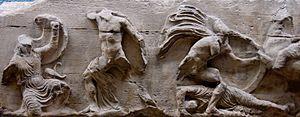
Combat entre Grecs et Orientaux. Bloc de la frise Sud du temple d'Athéna Nikê sur l'Acropole d'Athènes.
Les guerres médiques opposent les Grecs aux Perses de l'Empire achéménide au début du Vᵉ siècle av. J.-C. Elles sont déclenchées par la révolte des cités grecques asiatiques contre la domination perse, l'intervention d'Athènes en leur faveur entraînant des représailles. Les deux expéditions militaires des souverains achéménides Darius Iᵉʳ et Xerxès Iᵉʳ constituent les principaux épisodes militaires de ce conflit ; elles se concluent par la victoire spectaculaire des cités grecques européennes conduites par Athènes et Sparte.
Le temple d'Athéna Nikè fut érigé au Vᵉ siècle av. J.-C. sur l'Acropole d'Athènes, en l'honneur de la déesse de la victoire, Athéna Victorieuse : Nikè signifie littéralement « victoire » en grec ancien.